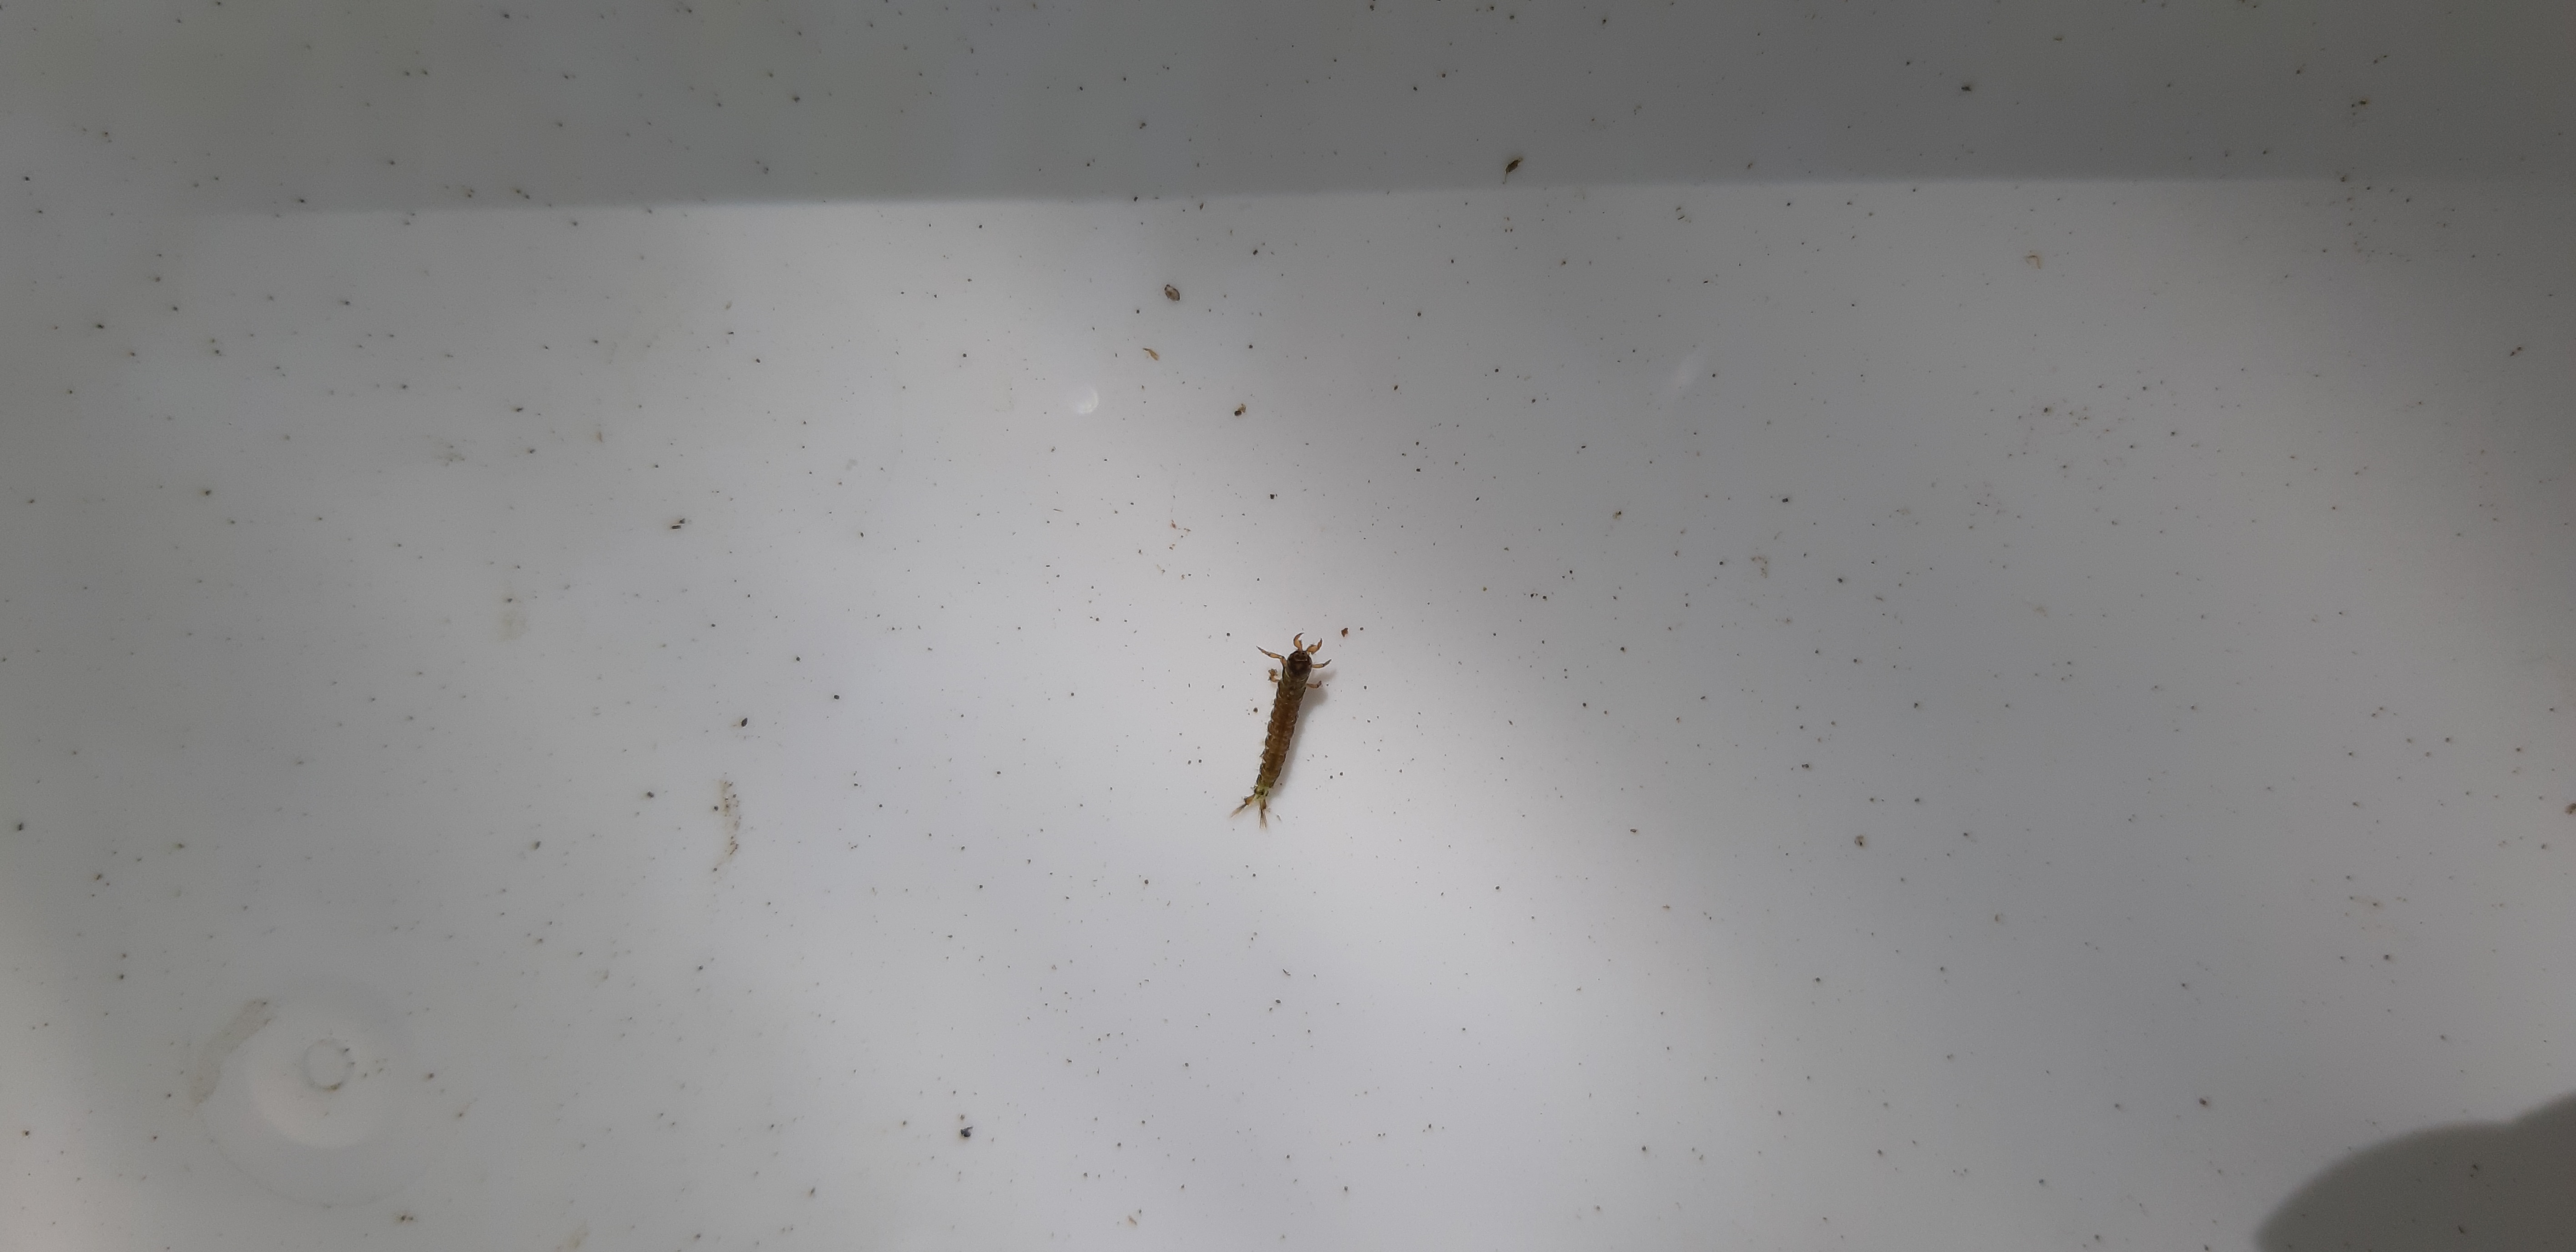
Macroinvertebrate group: caddisflies